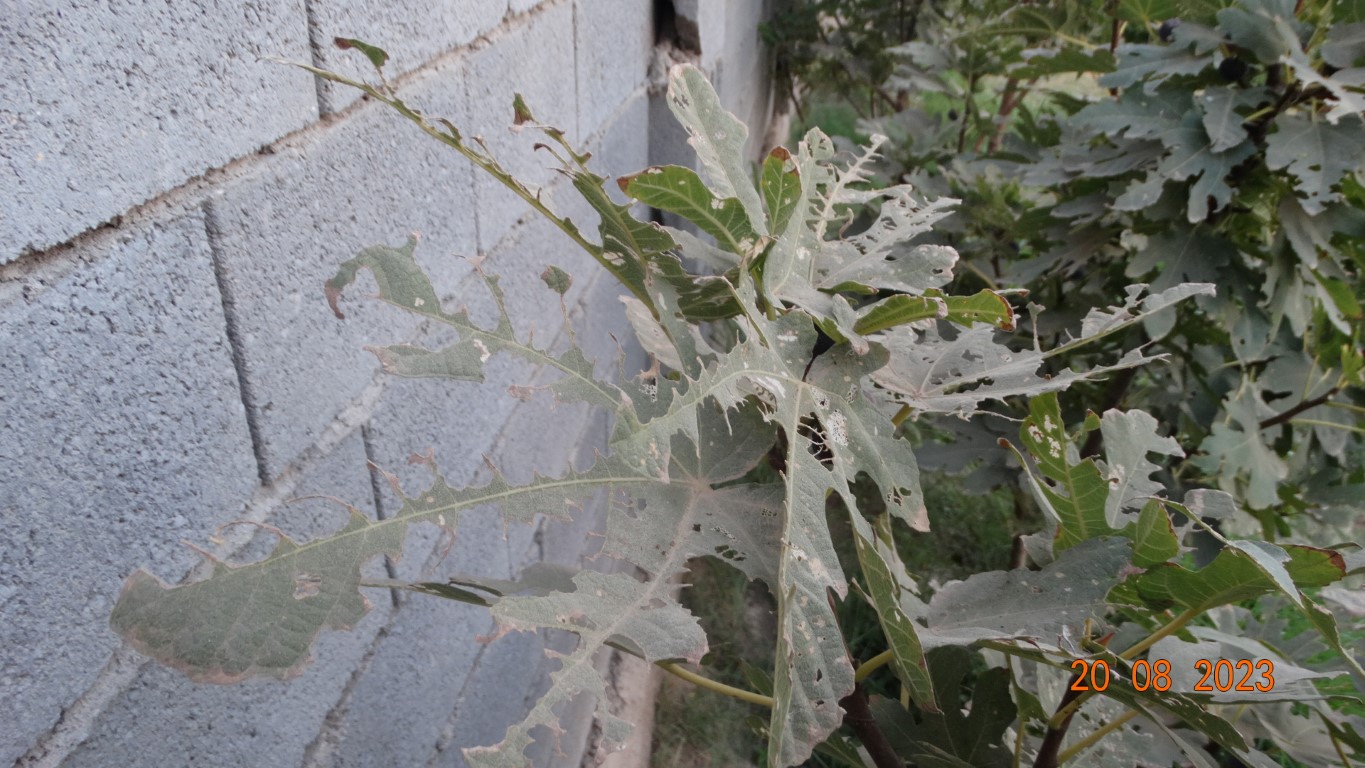
Label: infected